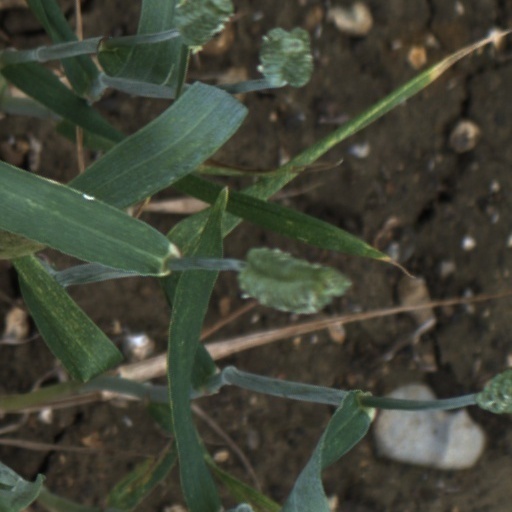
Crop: wheat